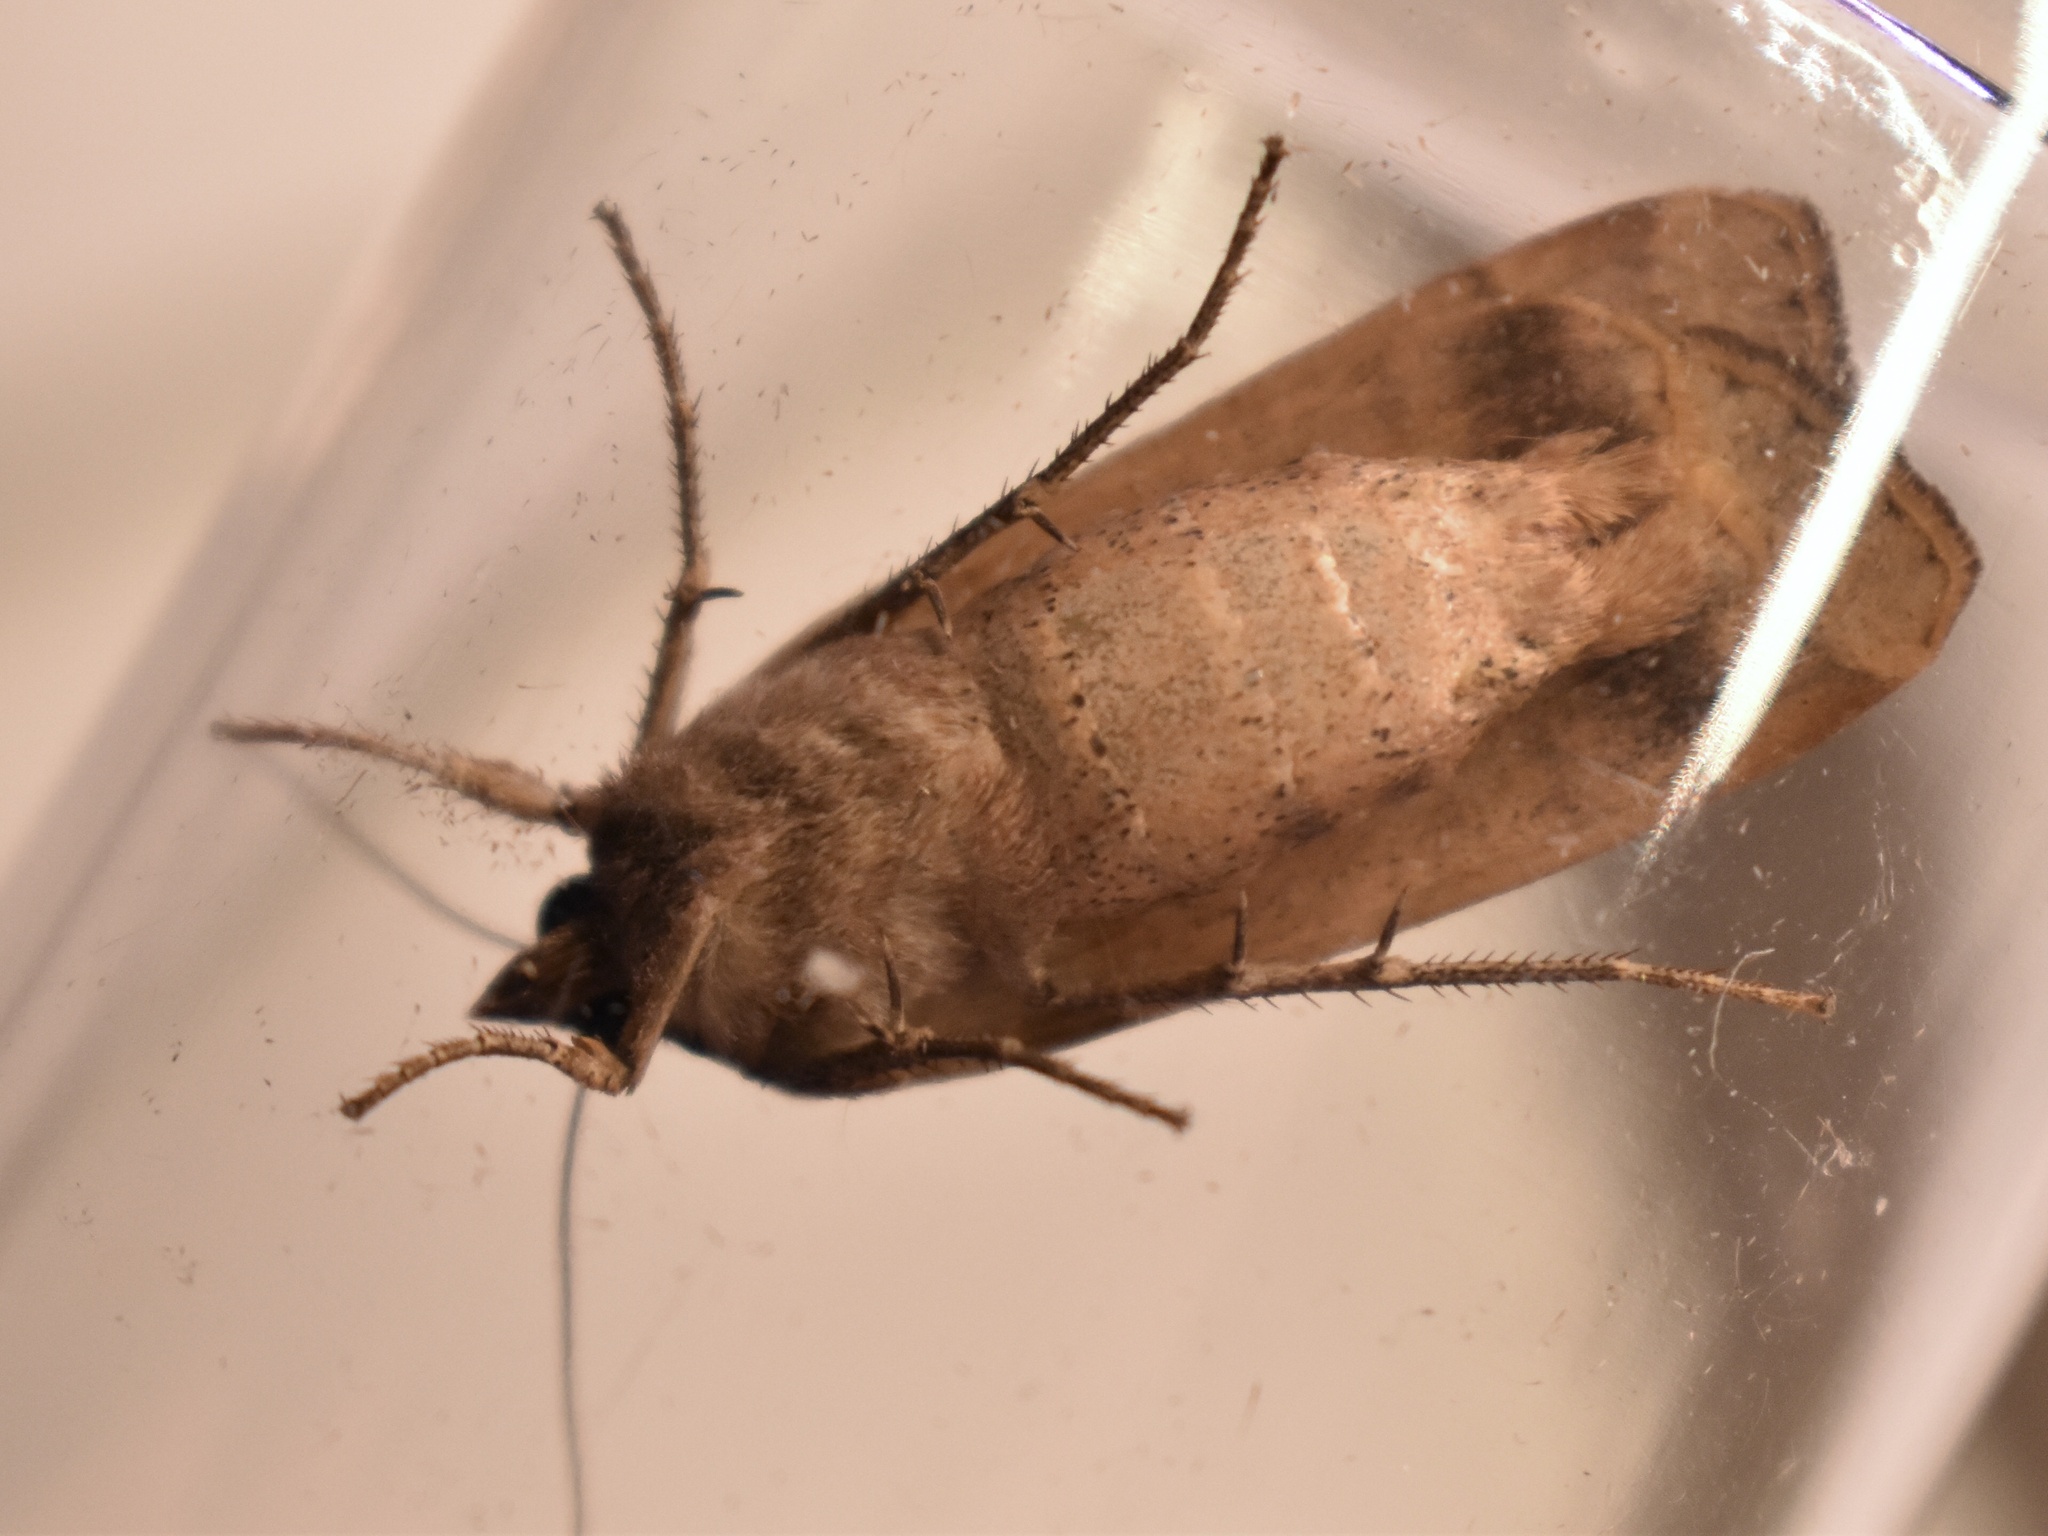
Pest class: cutworms